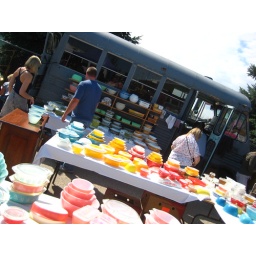
william claims he'd love to travel market to market in an oldsy-timesy bus such as this. bill had his doubts.